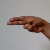
The image shows a hand gesture representing the letter 'H' in Indian Sign Language.